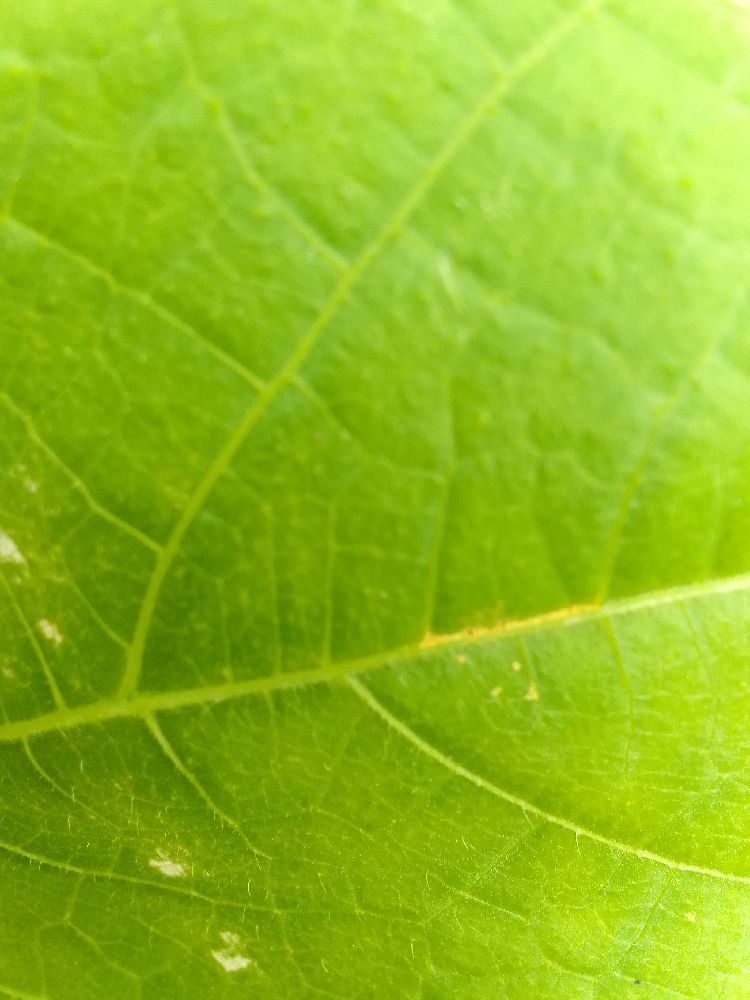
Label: healthy